Sky on Fire

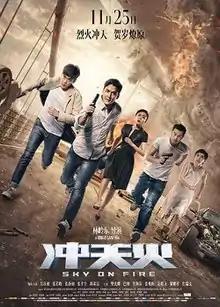
Poster

Sky on Fire is a 2016 action thriller film directed by Ringo Lam and starring Daniel Wu, Zhang Ruoyun, Zhang Jingchu, Joseph Chang and Amber Kuo. A Hong Kong-Chinese co-production, it was released in China by Tianjin Maoyan Media on November 25, 2016.